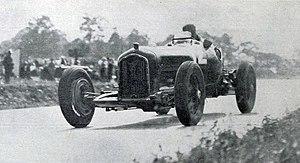
Louis Chiron vainqueur du Grand Prix de l'ACF 1934, sur Alfa Romeo P3 Ferrari.